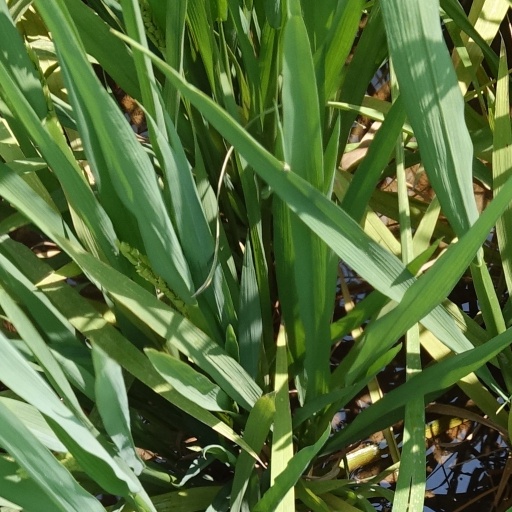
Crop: rice